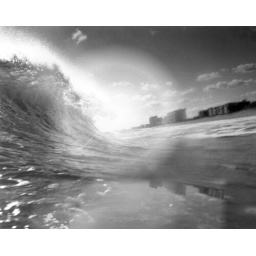
made 2001 in ocean city MD with canon sureshot, standing on sand break